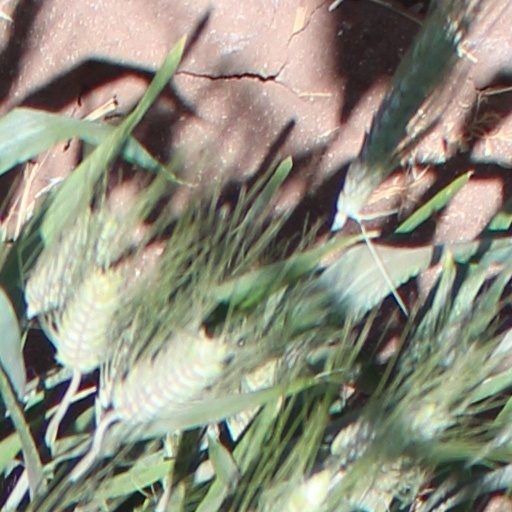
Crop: wheat